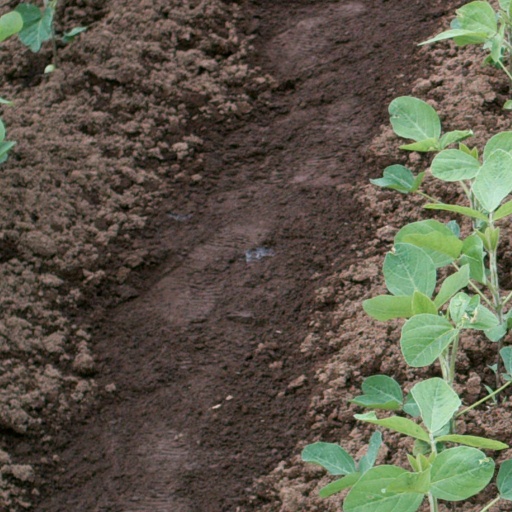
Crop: soybean